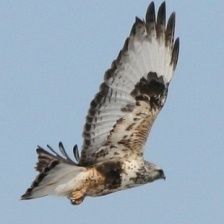
Species: ROUGH LEG BUZZARD
Scientific name: BUTEO LAGOPUS